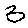
Label: 3